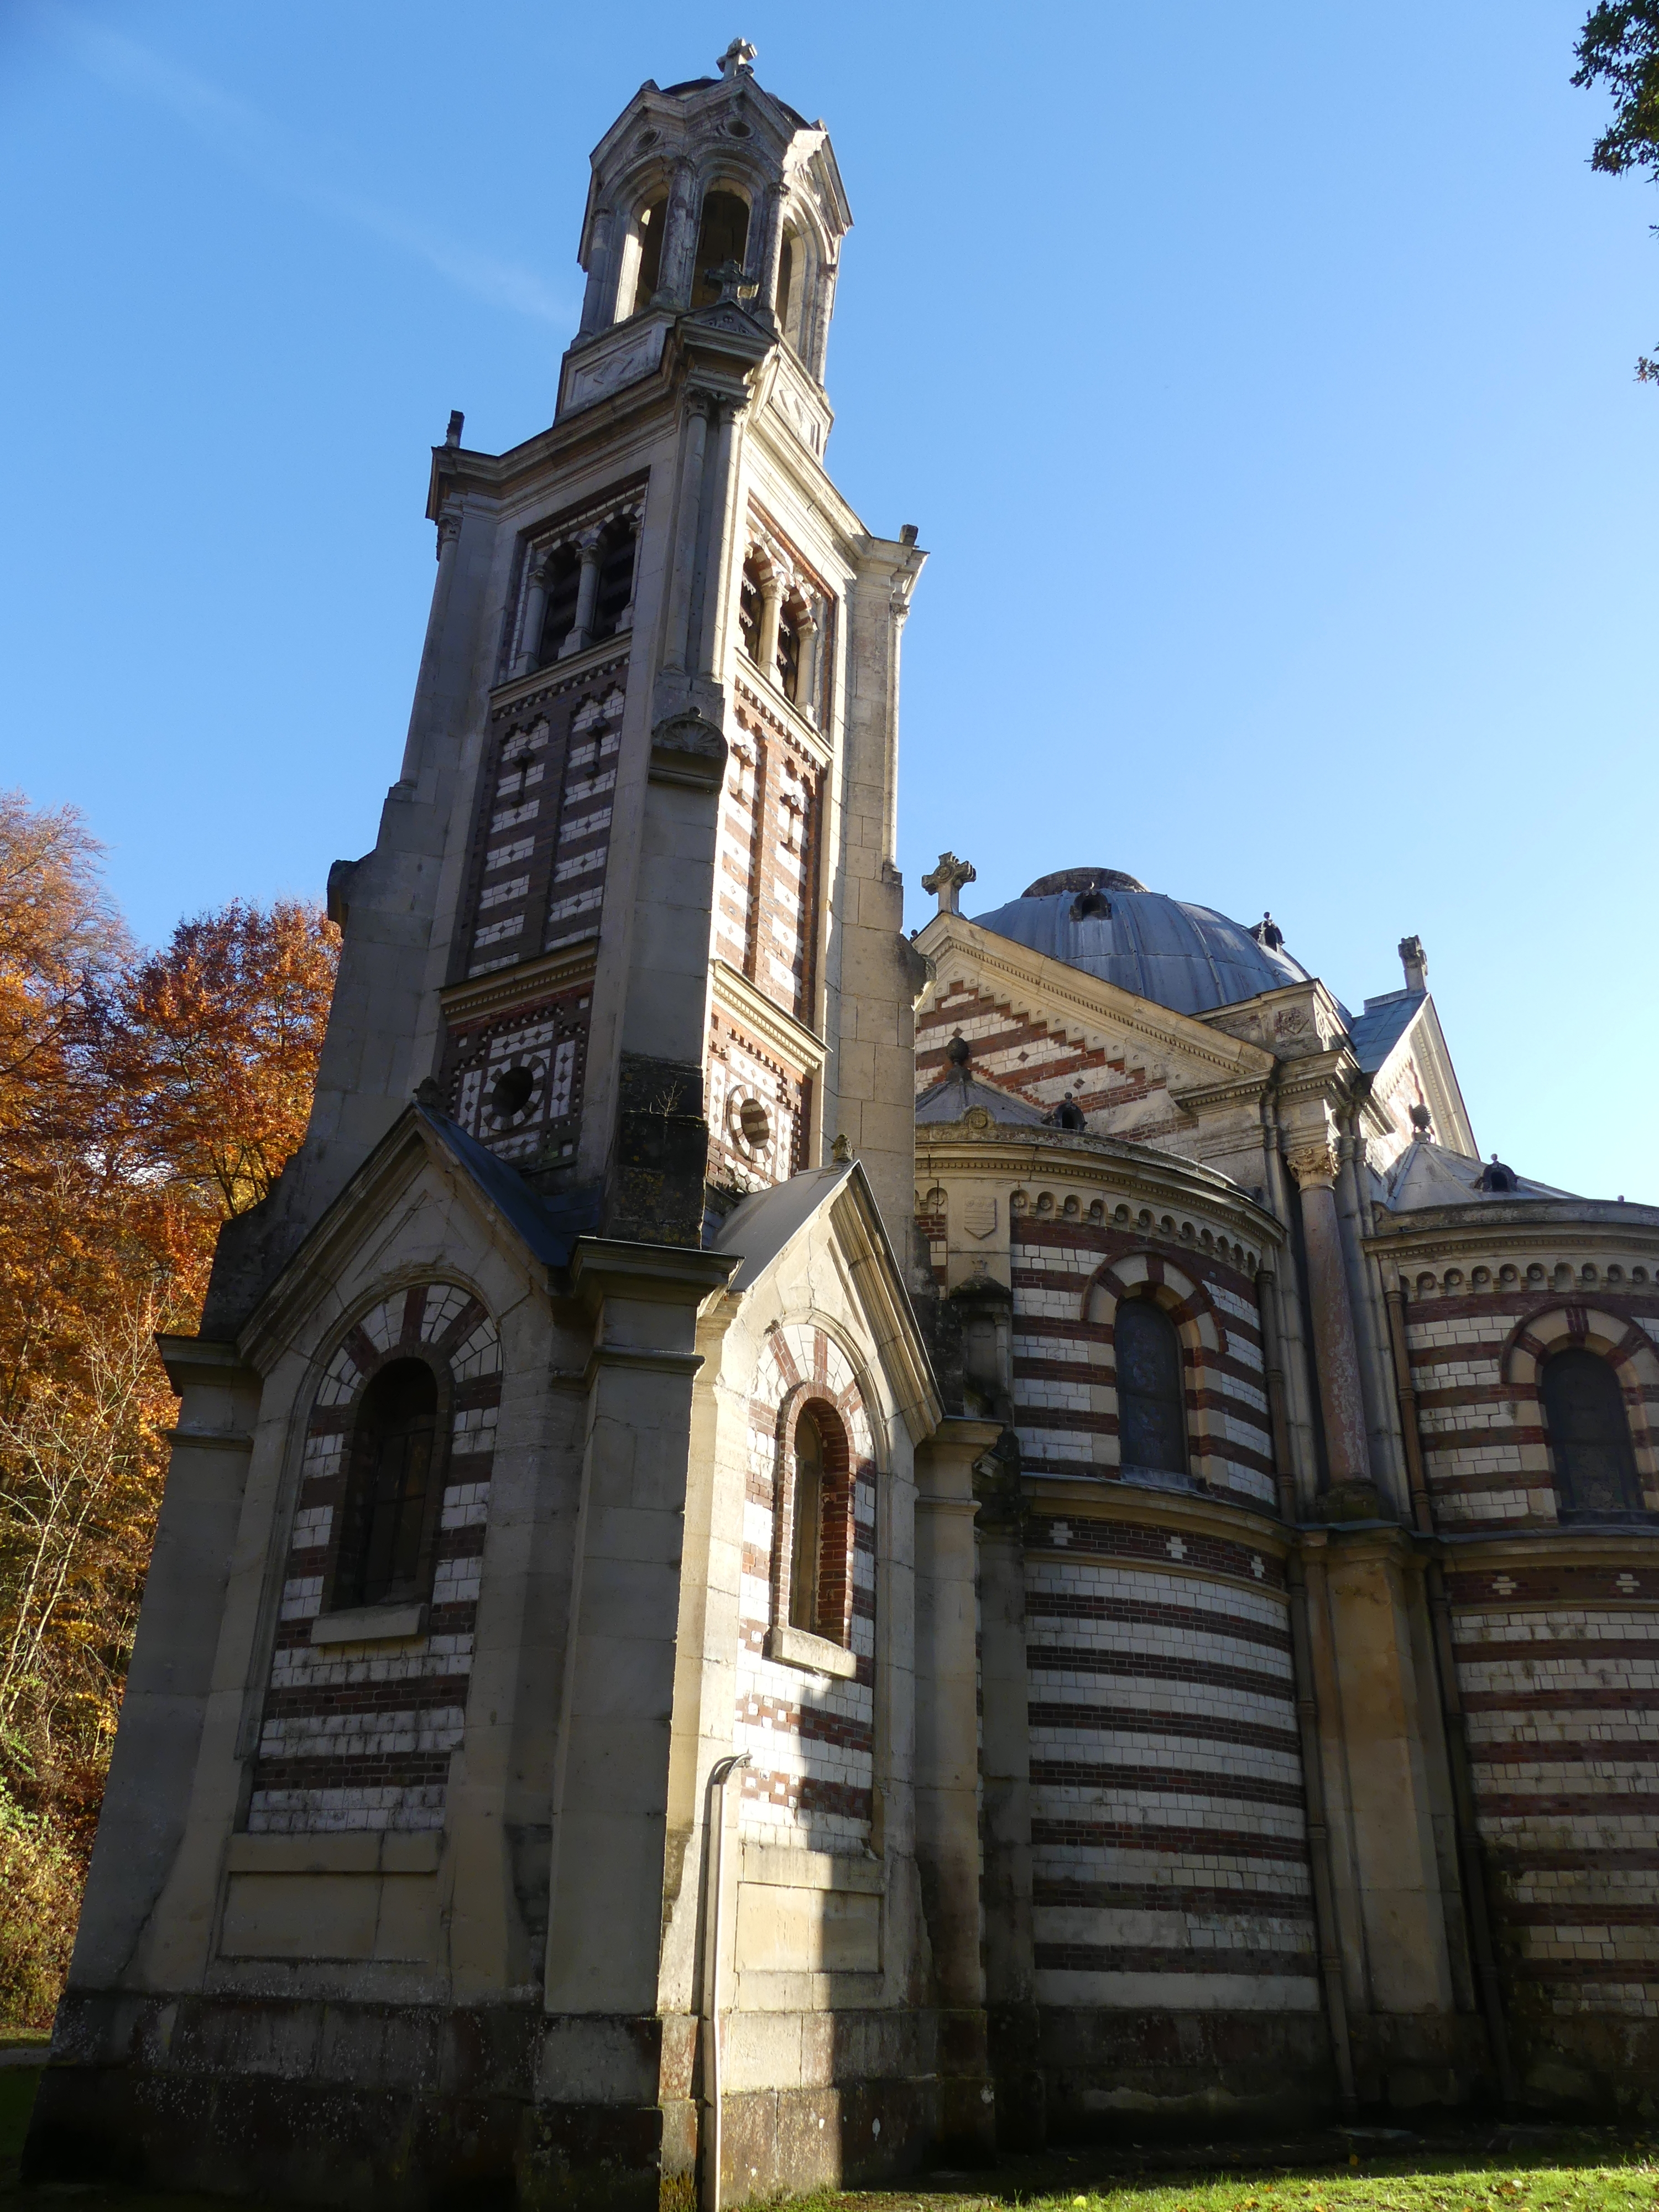
nature, building, landmark, architecture, church, chapel, place of worship, sky, steeple, tree, spire, medieval architecture, parish, facade, classical architecture, tower, memorial, listed building